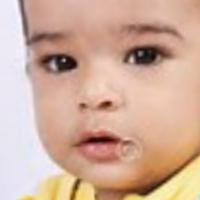
Age group: age 01-10